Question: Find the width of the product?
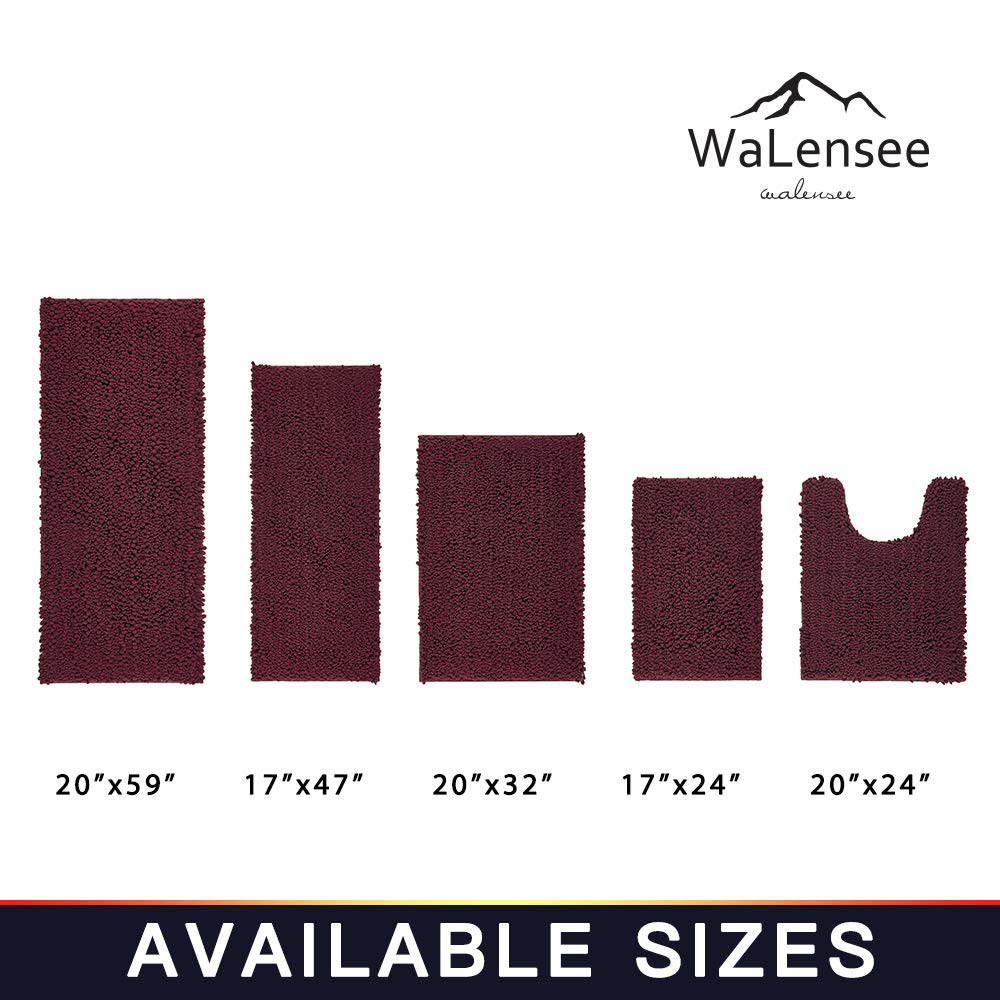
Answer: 17.0 inch